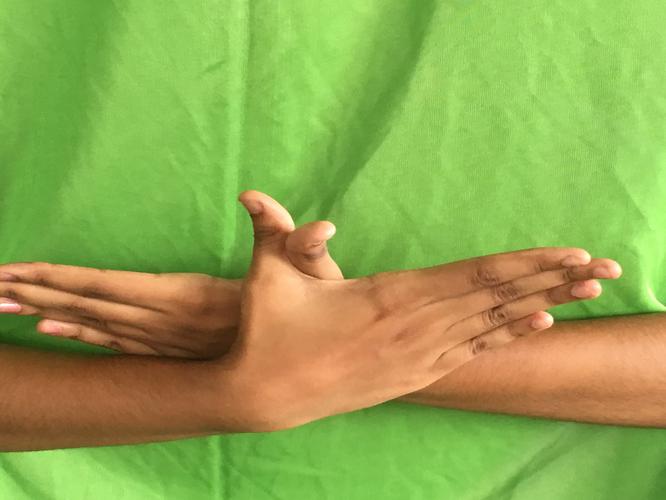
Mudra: Garuda
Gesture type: double_hand